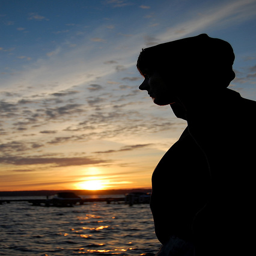
A person standing in front of a large body of water as the sun sets.
The silhouette of a person standing in front of a sunset over water.
A person is standing in front of the ocean at sunset.
A dark profile of a person set before a sunset on the beach.
Man standing like a shadow in front of the ocean.